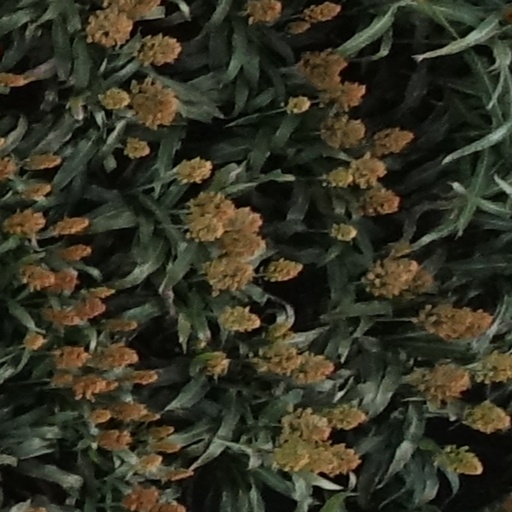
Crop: sorghum